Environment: lab
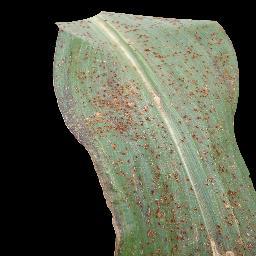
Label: common_rust